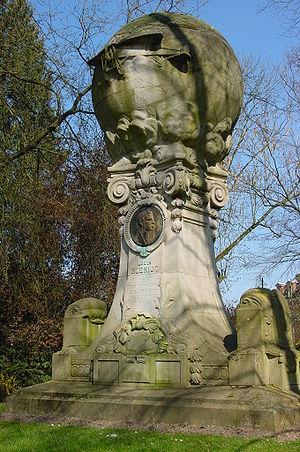
André-Louis-Adolphe Laoust, ou André Laoust, est un sculpteur français né le 16 septembre 1843 à Douai et mort le 7 mai 1924 à Paris.
Louis Charles Joseph Blériot, né le 1ᵉʳ juillet 1872 à Cambrai et mort le 1ᵉʳ août 1936 à Paris, est un constructeur de lanternes d'automobiles, d'avions, de motocyclettes et de chars à voile, et un pilote précurseur et pionnier de l'aviation française.
Nestor Émile Joseph Carlier, né à Cambrai le 3 janvier 1849 et mort à Paris le 11 avril 1927, est un sculpteur français.